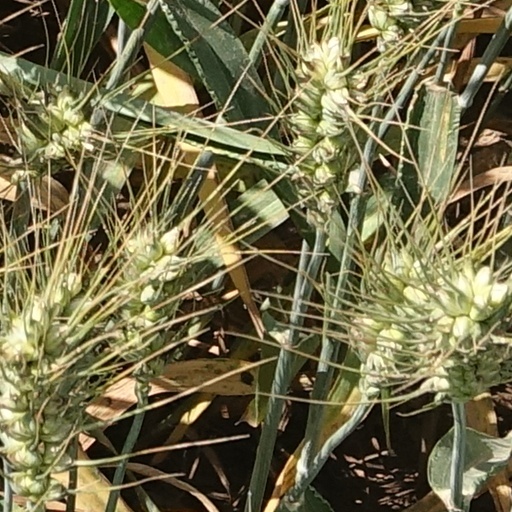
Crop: wheat